Hexon protein

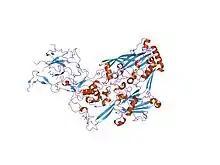
refinement of adenovirus type 2 hexon with cns

In molecular biology, the hexon protein is a major coat protein found in adenoviruses. Hexon coat proteins are synthesised during late infection and form homo-trimers. The 240 copies of the hexon trimer that are produced are organised so that 12 lie on each of the 20 facets. The central 9 hexons in a facet are cemented together by 12 copies of polypeptide IX. The penton complex, formed by the peripentonal hexons and penton base (holding in place a fibre), lie at each of the 12 vertices. The hexon coat protein is a duplication consisting of two domains with a similar fold packed together like the nucleoplasmin subunits. Within a hexon trimer, the domains are arranged around a pseudo 6-fold axis. The domains have a beta-sandwich structure consisting of 8 strands in two sheets with a jelly-roll topology; each domain is heavily decorated with many insertions. Some hexon proteins contain a distinct C-terminal domain.